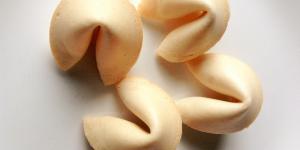
galletas de la fortuna